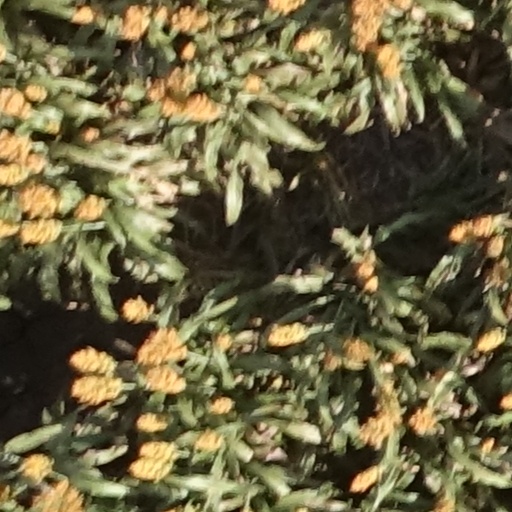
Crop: sorghum